Clay nail

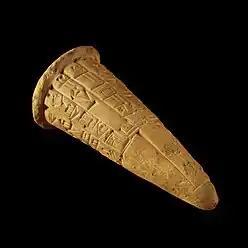
Foundation nail of the E-ninnu.

As some of the oldest 'documents' in history, the sponsor, responsible for the construction, or dedication of a work, some of the oldest histories, and/or intrigues are recorded. (Boasting sometimes led to historical inaccuracies, or misstatements of facts.)